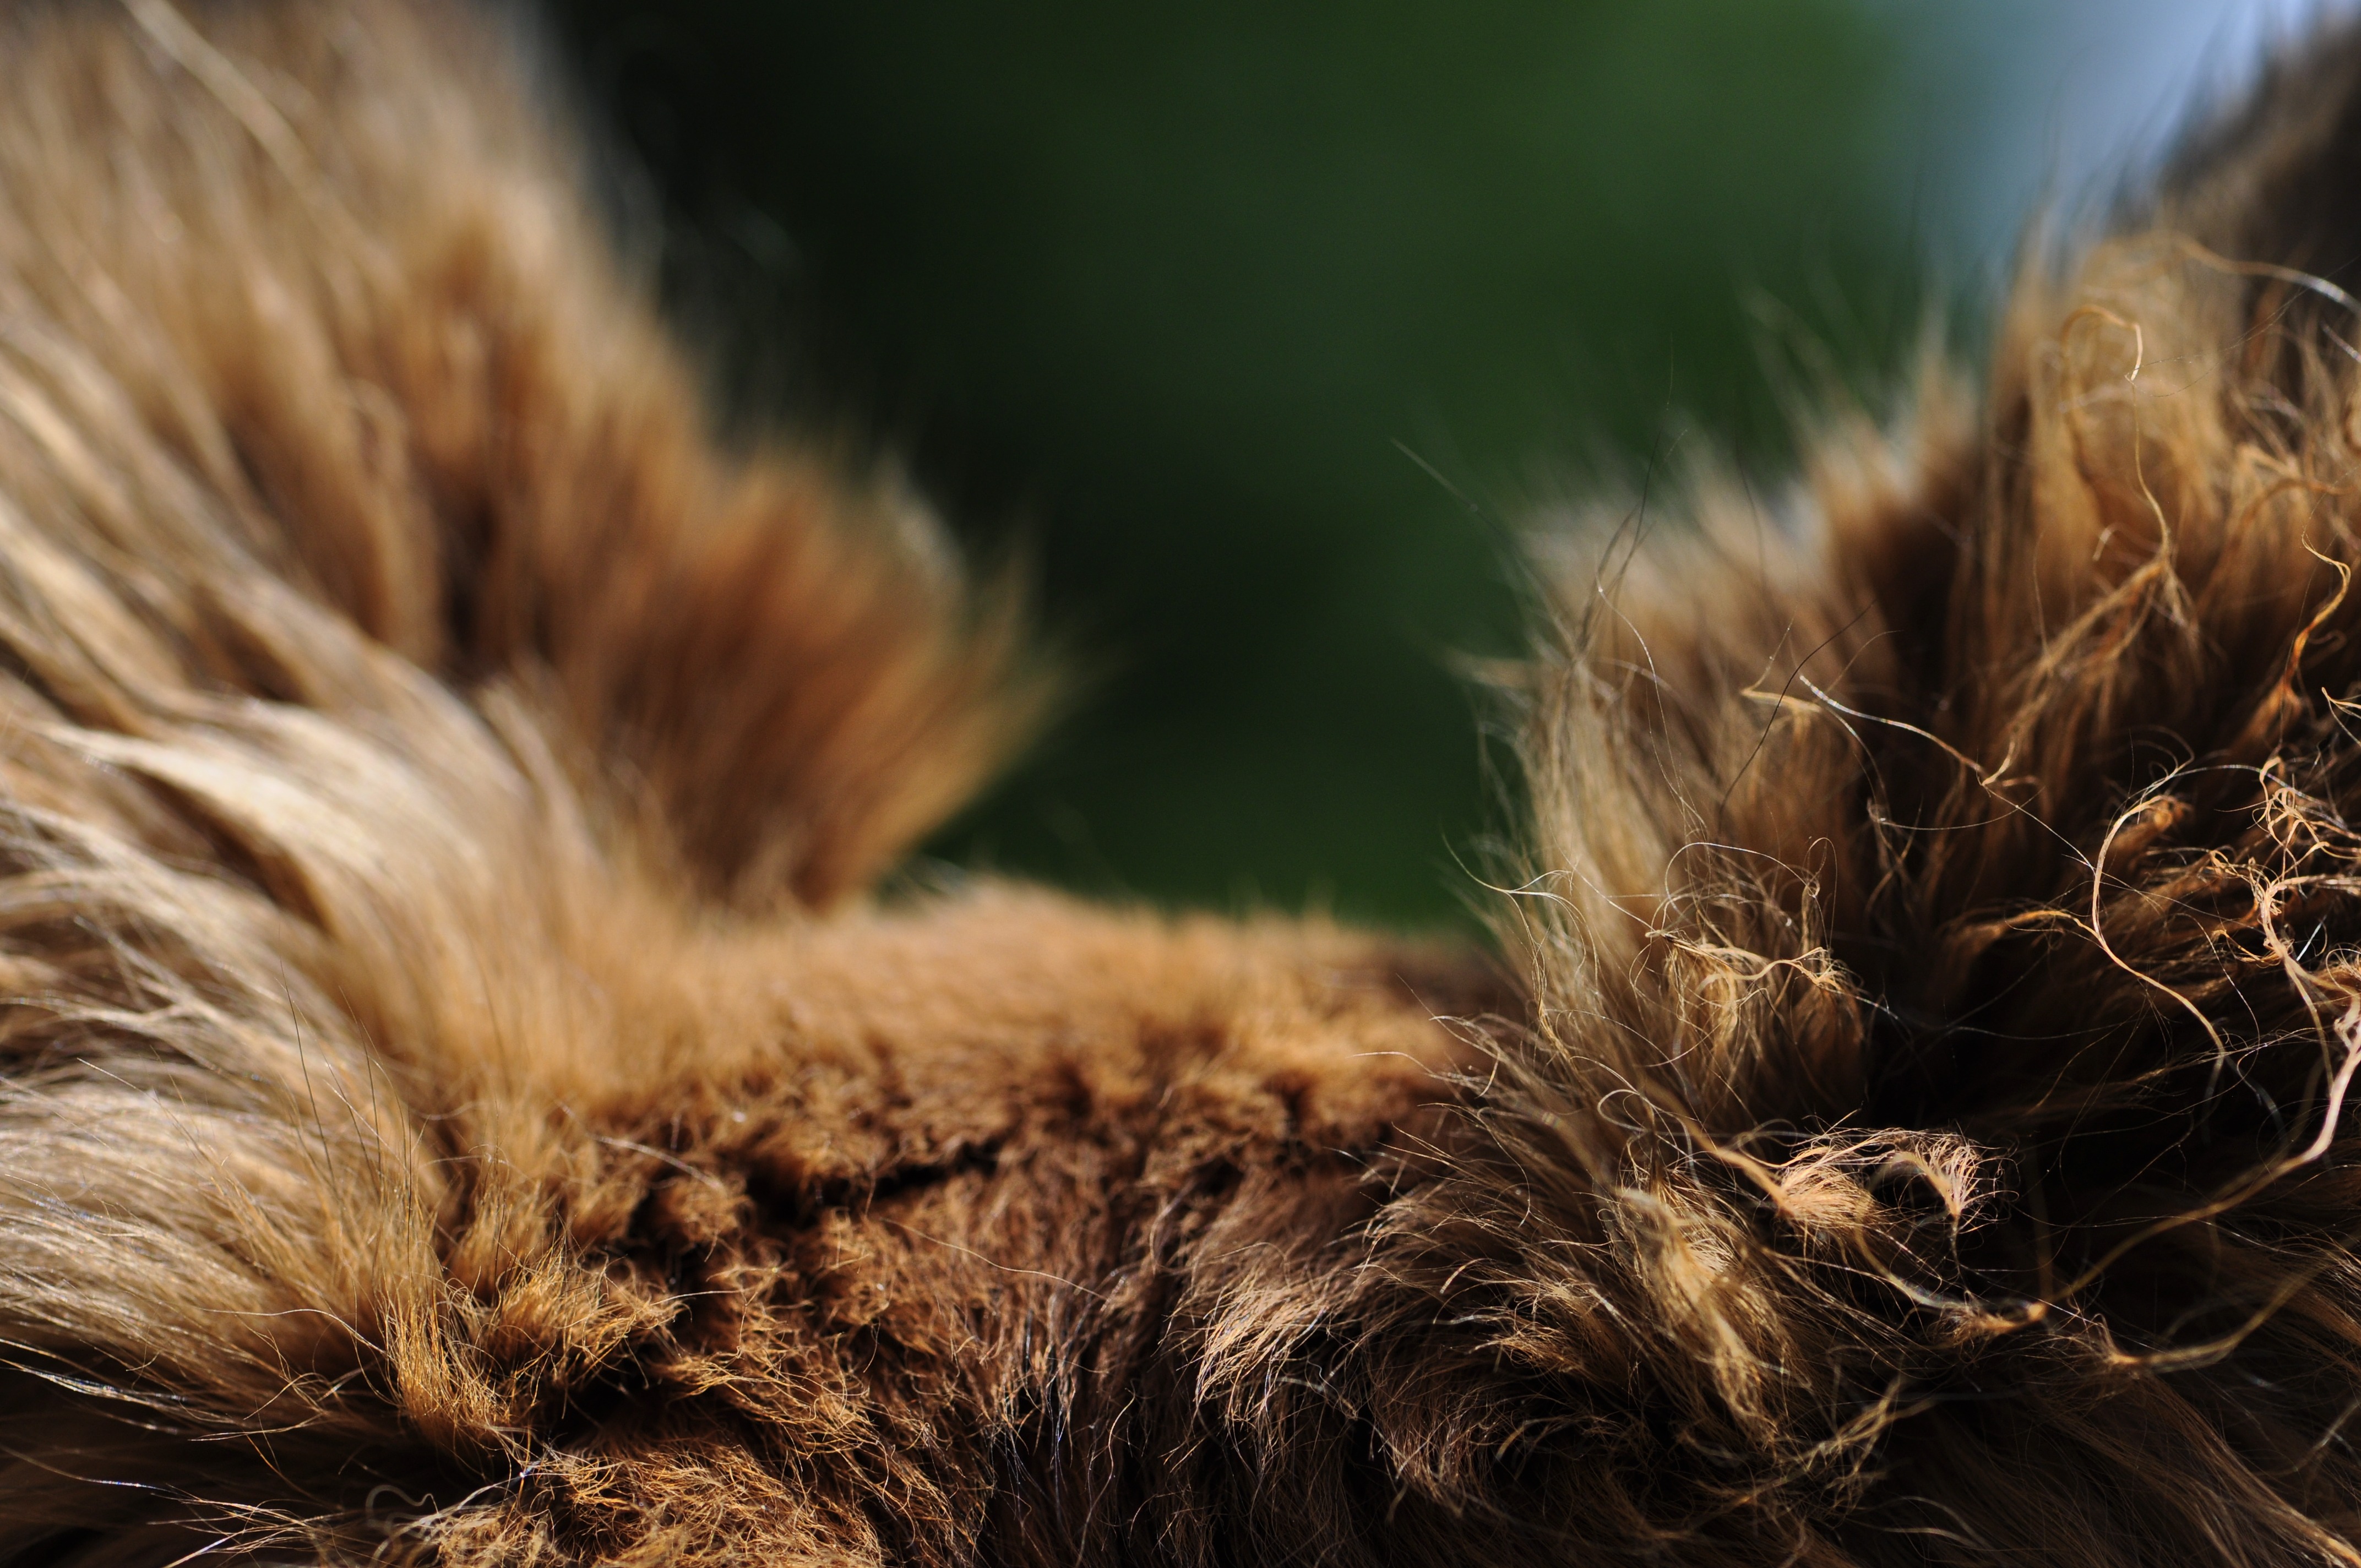
grass, photography, flower, dog, fur, cat, mammal, close, invertebrate, close up, whiskers, eye, ears, skin, macro photography, point of view, grass family, direction of view